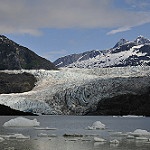
Label: glacier